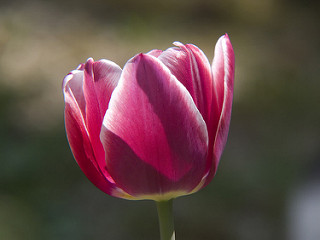
Flower: tulip